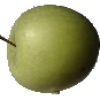
Label: apple_granny_smith